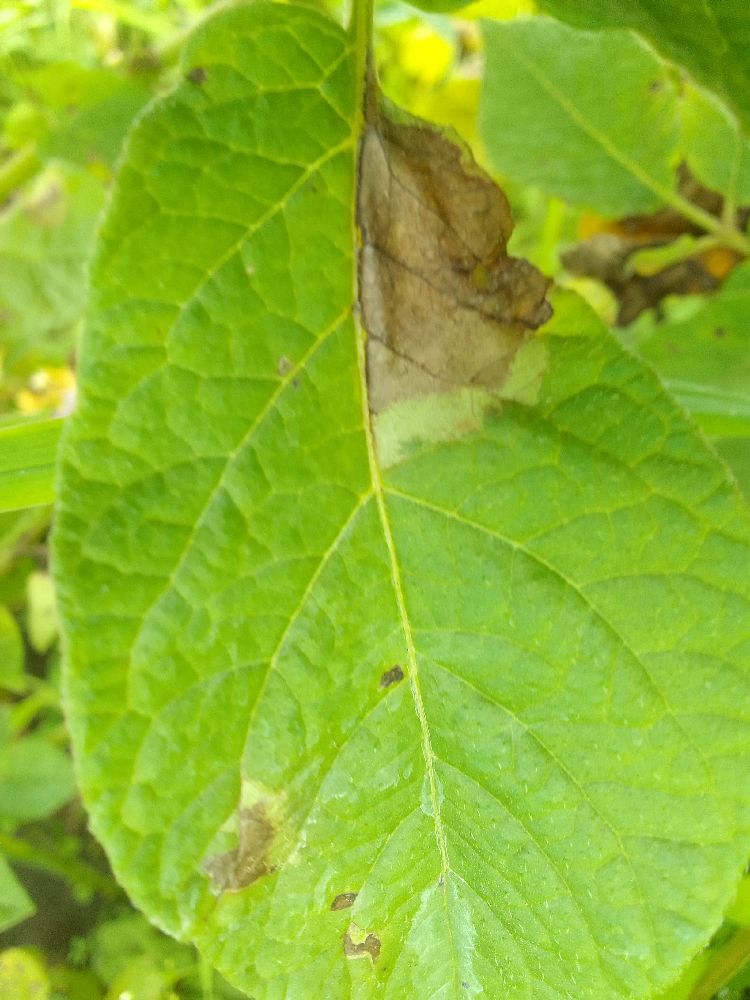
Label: Late blight